63rd Parachute Brigade

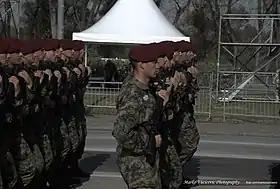
Members of the brigade at 2014 military parade

Although with a brigade status (in order to better honor traditions of the past), 63rd Parachute Brigade is currently more of a battalion-size unit with proclaimed aim of reaching size of a brigade in order to readdress new defense tasks due to increased security threats. It is organized along company lines. There are 4 parachute companies, one CSAR company, one training company, one logistics company as well as a command company.